Miniature (illuminated manuscript)

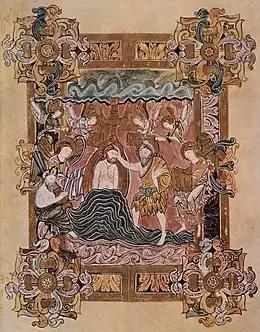
Miniature of the baptism of Christ from the Benedictional of St. Æthelwold, 10th century, is an example of the Anglo-Saxon school.

Many miniature painting centers operated in Armenia at different times. There are well-known centers, such as those of Ani, Gladzor, Tatev, Nakhichevan, Artsakh, Vaspurakan, each of which, in addition to the general features typical of national art, is characterized by a unique style of miniature painting and local traditions. Later miniature painting centers were established in Armenian colonies as well.